Throne room

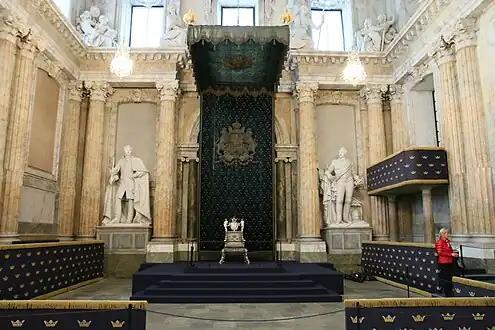
The Silver Throne in the Hall of State.

The Royal Palace of Madrid was the official residence of the Spanish monarch. The throne room is unique, as it retains the original decor from the days of Charles III. The sumptuous room has gold garnishing with crimson-velvet wall coverings complemented by a Tiepolo ceiling, lit by a rock crystal chandelier. Adorning the room are huge mirrors made in the royal glass factory of La Granja.